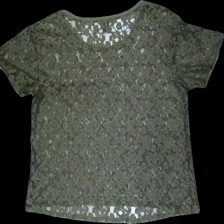
View: back
Type: T-shirt
Category: Ladies
Brand: H&M
Colors: Green
Material: 100% polyester
Pattern: Embroidered
Cut: Regular
Size: M
Season: All
Damage location: middle center
Price range: <50
Recommended usage: Reuse
Description: grön broderad tröja med blommigt mösnter